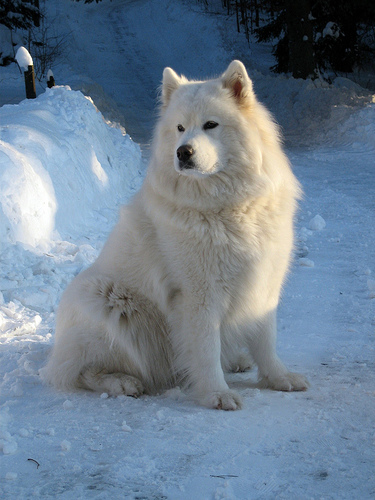
Animal: dog
Breed: samoyed